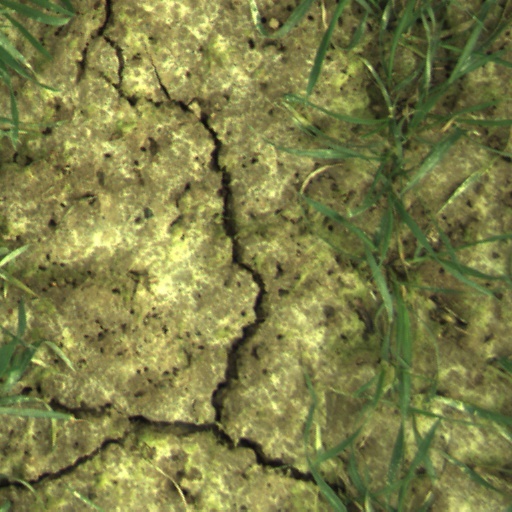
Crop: wheat